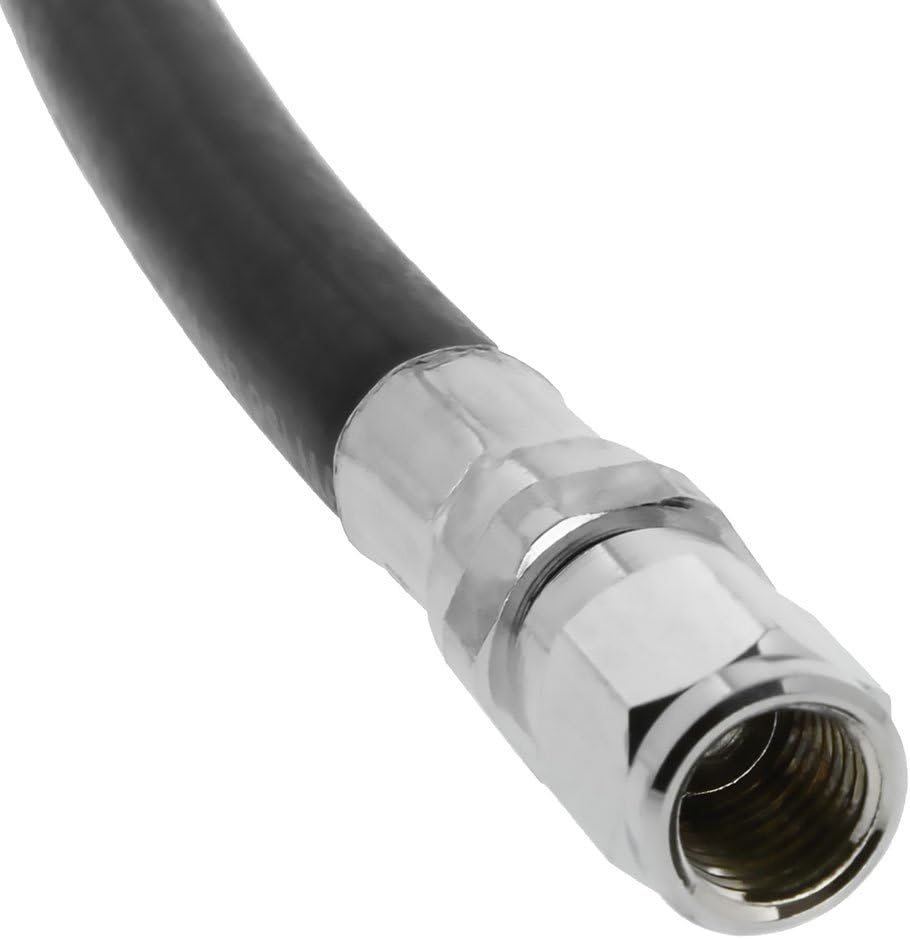
High Pressure Hose, Rubber, 32 in | 81 cm)
Category: Tools & Home Improvement
High Pressure Hose, Rubber, {32 in | 81 cm} - The typical HP hose is a 7/16-inch male at the end that screws into the first stage HP port and a 7/16-inch female at the end that screws on to the SPG Our most popular HP hoses are {24 in | 61 cm} long for doubles, {26 in | 66 cm} long for singles, and {30 in | 76 cm} long for consoles. Length is measured from end to end of hose, including the fittings and their threads. All of these hoses are Nitrox Ready.
Features: Made specifically for scuba diving | Chromed brass fittings | Hoses are Nitrox Ready